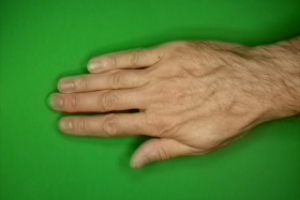
Label: paper